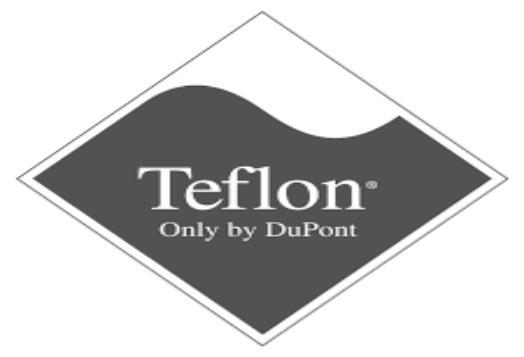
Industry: Necessities